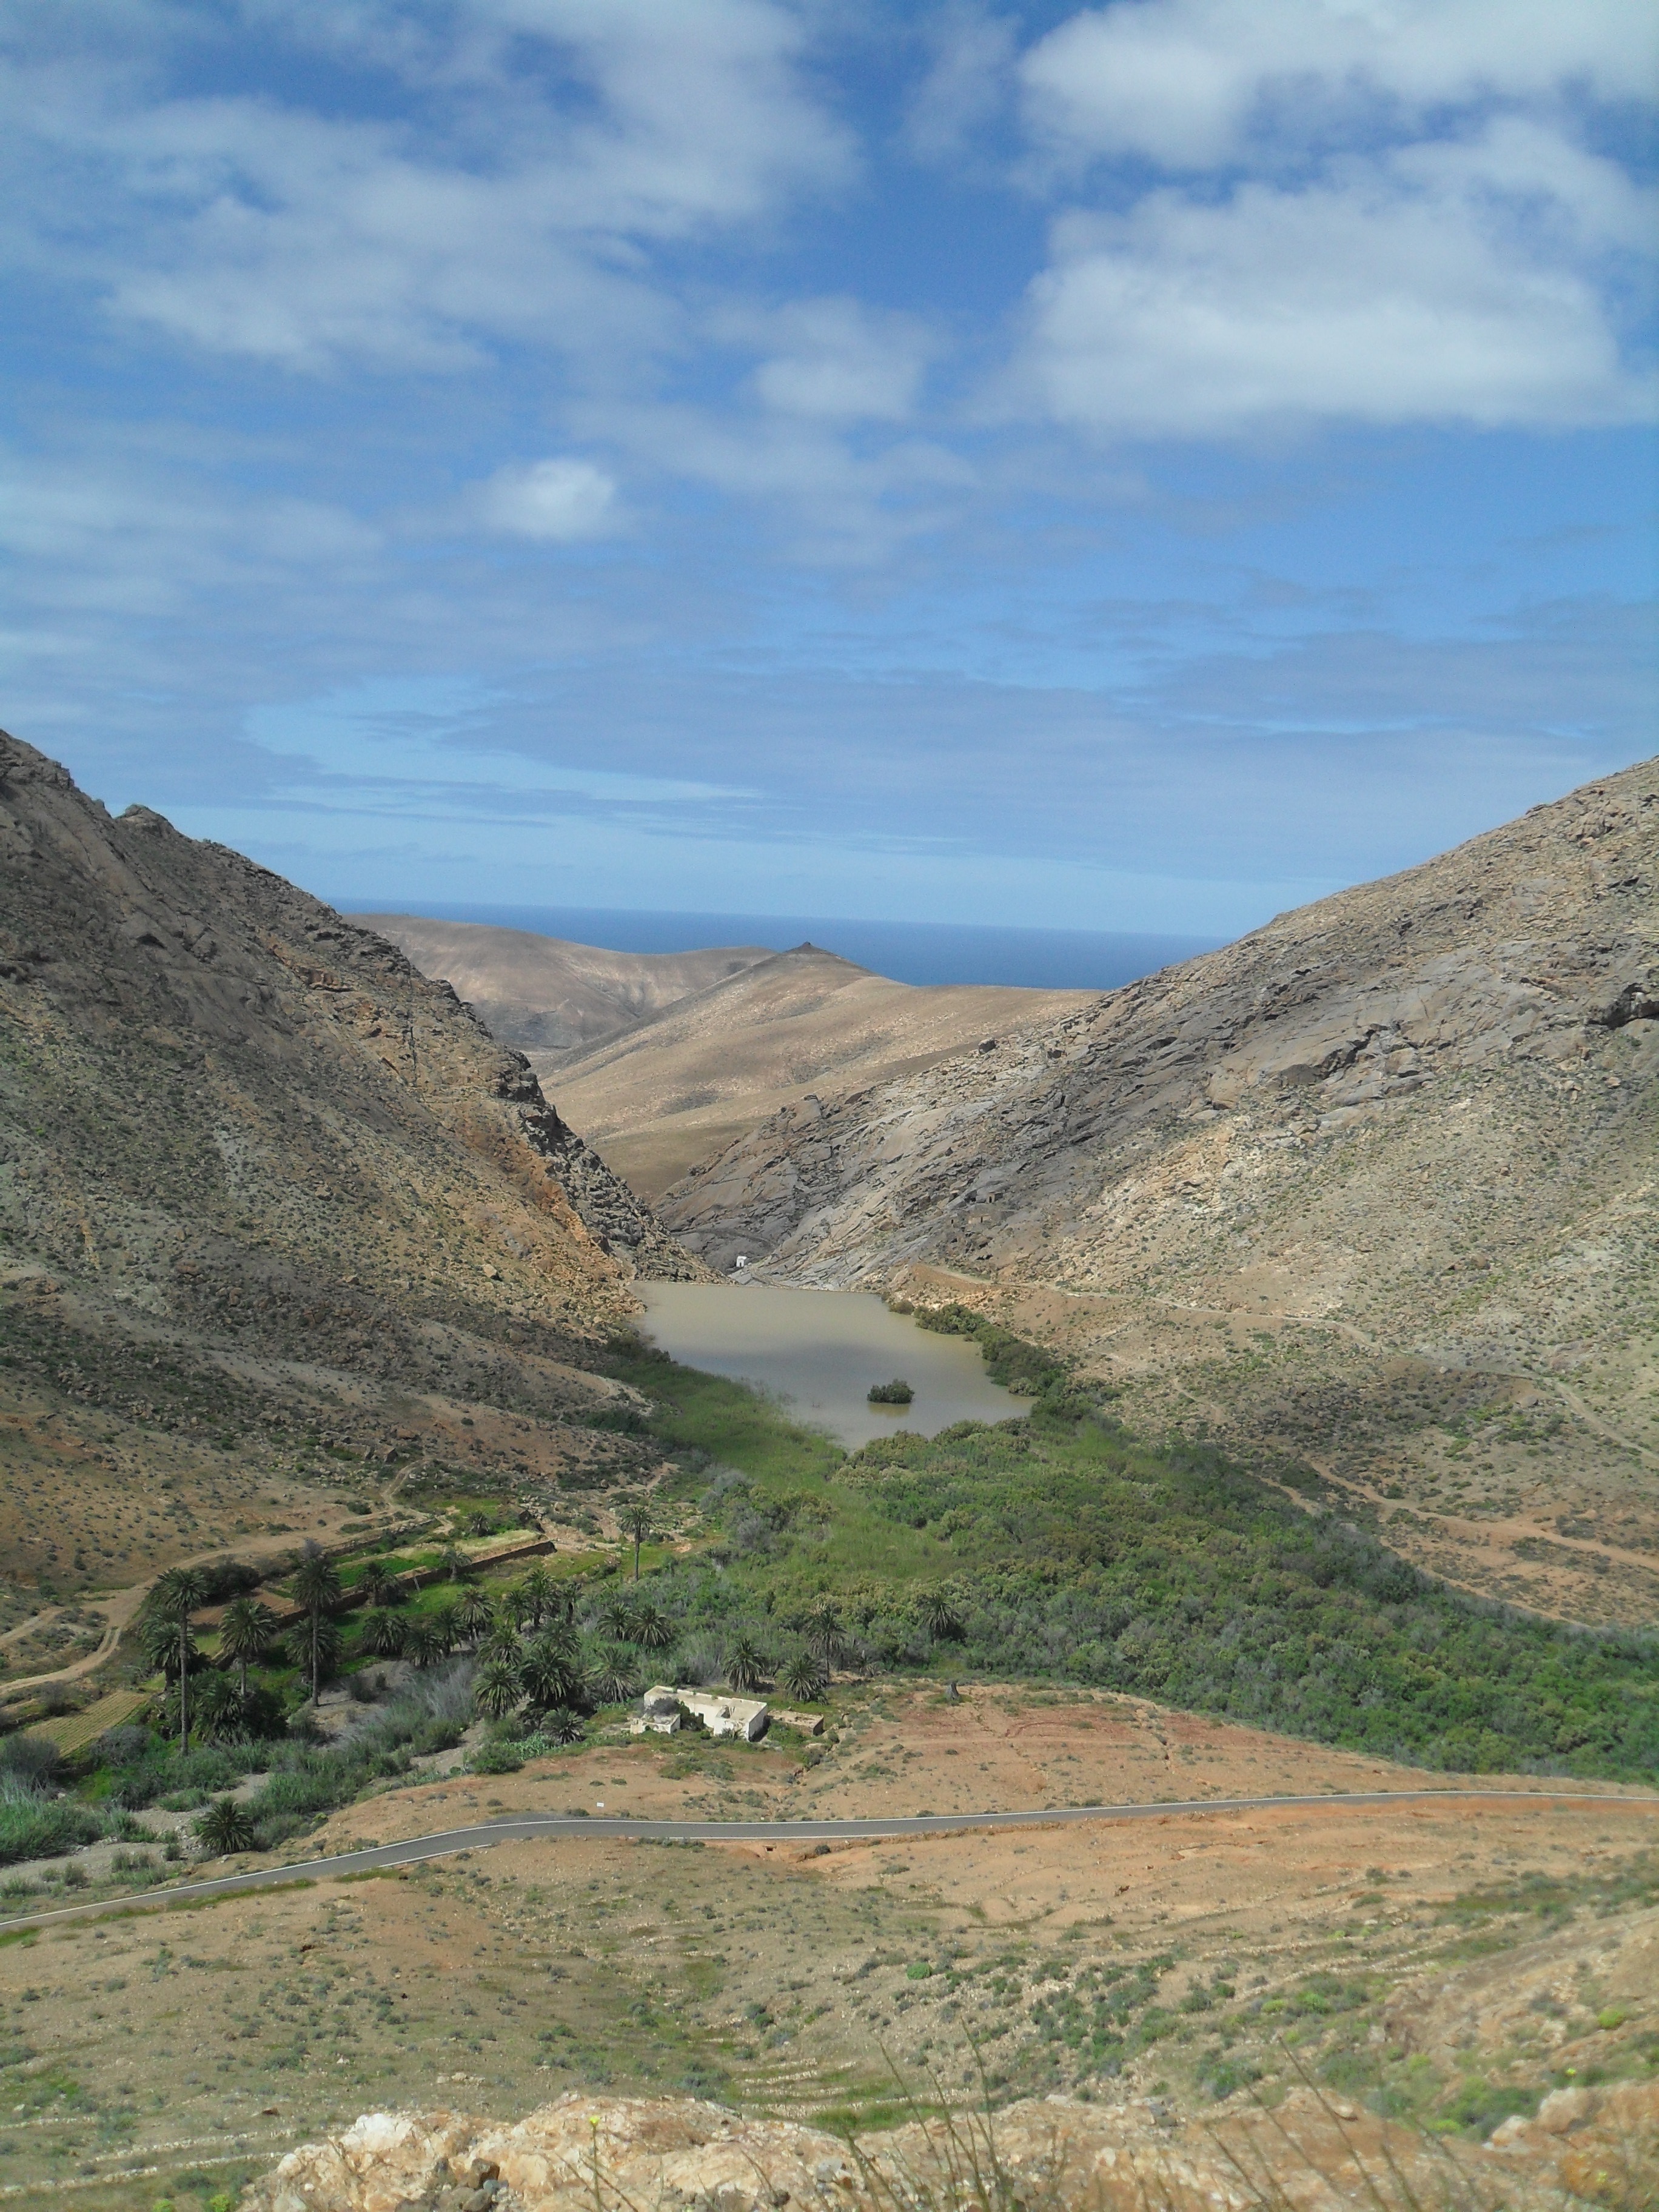
landscape, wilderness, walking, mountain, trail, hill, valley, mountain range, spring, highland, ridge, geology, badlands, plateau, fell, loch, ecosystem, fuerteventura, wadi, landform, mountain pass, geographical feature, mountainous landforms